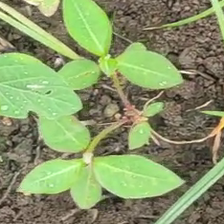
Weed species: Moti_dudhi(Euphorbia_geneculata_L)